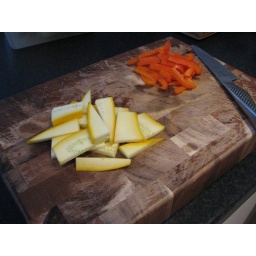
Our yellow courgette, ready to rock in a rather &lt;em&gt;ad lib&lt;/em&gt; curry.